Madagascar

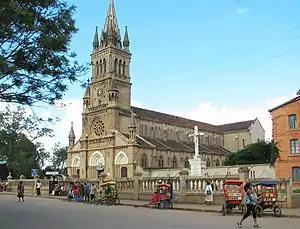
Our Lady of La Salette Cathedral in Antsirabe

Since Madagascar gained independence from France in 1960, the island's political transitions have been marked by numerous popular protests, several disputed elections, an impeachment, two military coups and one assassination. The island's recurrent political crises are often prolonged, with detrimental effects on the local economy, international relations and Malagasy living standards. The eight-month standoff between incumbent Ratsiraka and challenger Marc Ravalomanana following the 2001 presidential elections cost Madagascar millions of dollars in lost tourism and trade revenue as well as damage to infrastructure, such as bombed bridges and buildings damaged by arson. A series of protests led by Andry Rajoelina against Ravalomanana in early 2009 became violent, with more than 170 people killed. Modern politics in Madagascar are colored by the history of Merina subjugation of coastal communities under their rule in the 19th century. The consequent tension between the highland and coastal populations has periodically flared up into isolated events of violence.